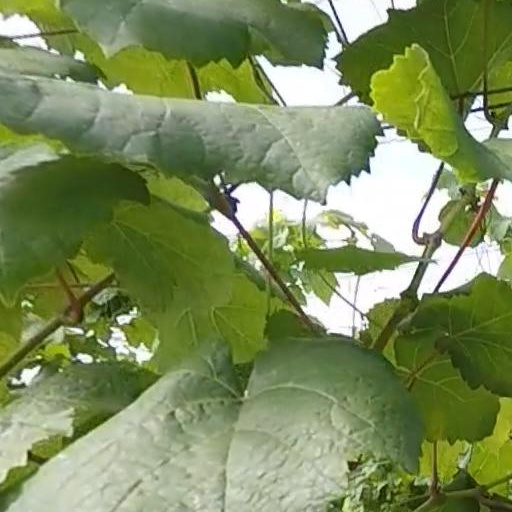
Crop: grape